Stone sculptures of horses and sheep in the Caucasian States

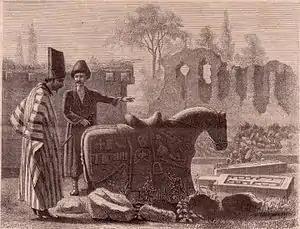
Stone sculpture of a horse in Shusha in Vasily Vereshchagin's picture,1865

Firstly, a French geologist Frederic Dubois de Montpereux (1798 – 1850) mentioned about similar sculpture in “Voyage autour du Caucase”. There are materials in “Historie de la Societe nationale des l’antiquite” work of Perrot et Chipiez (Volume V, page 170). Then it was mentioned in works of German archeologist Arthur Milchhöfer “Archeologische Zeitung” of 1883, in “Bulletin de la Société nationale des antiquaires de France” in 1899 (balance of Turkish cemetery in Yerevan city) – “Report of Archeological Commission for 1898”. Letters in the southern semitic alphabet carved on sculpture of horse, found out near Dikh village of Kurdistan region, were opened by E.Y.Resler. A horse sculpture from Tselkinskiy district of Tiflis Governorate was also mentioned (I.P.Rostomov, Akhalkalaki uyezd in archeological relations).